Omocha-no-Machi Station

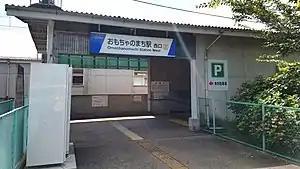
Omocha-no-Machi Station in August 2021

is a railway station on the Tobu Utsunomiya Line in Mibu, Tochigi, Japan, operated by the private railway operator Tobu Railway. The station is numbered "TN-35".